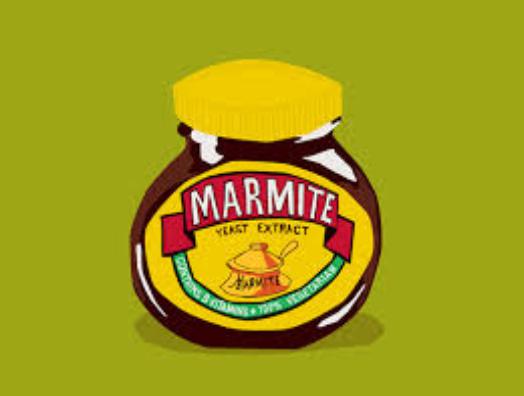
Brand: Marmite
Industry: Food